Nina Divíšková

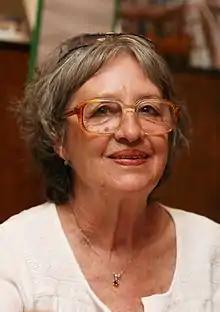
Divíšková in 2008

Nina Divíšková (12 July 1936 – 21 June 2021) was a Czech actress. She appeared in more than seventy films since 1967. She was the wife of the film director Jan Kačer. Her sister is ceramist Tamara Divíšková.